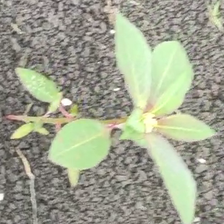
Weed species: Moti_dudhi(Euphorbia_geneculata_L)